Tommy Hilfiger

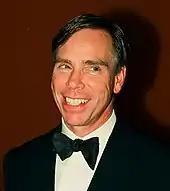
Hilfiger in 1996

Thomas Jacob Hilfiger (born March 24, 1951) is an American fashion designer and the founder of Tommy Hilfiger Corporation.